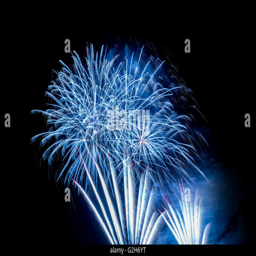
a blue and beautiful fireworks over a night sky isolated on black background